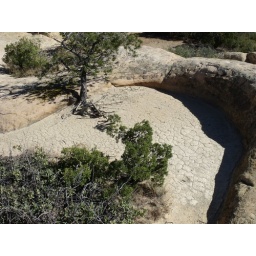
Sandstone rocks above the lava field at El Malpais.Dried pool.